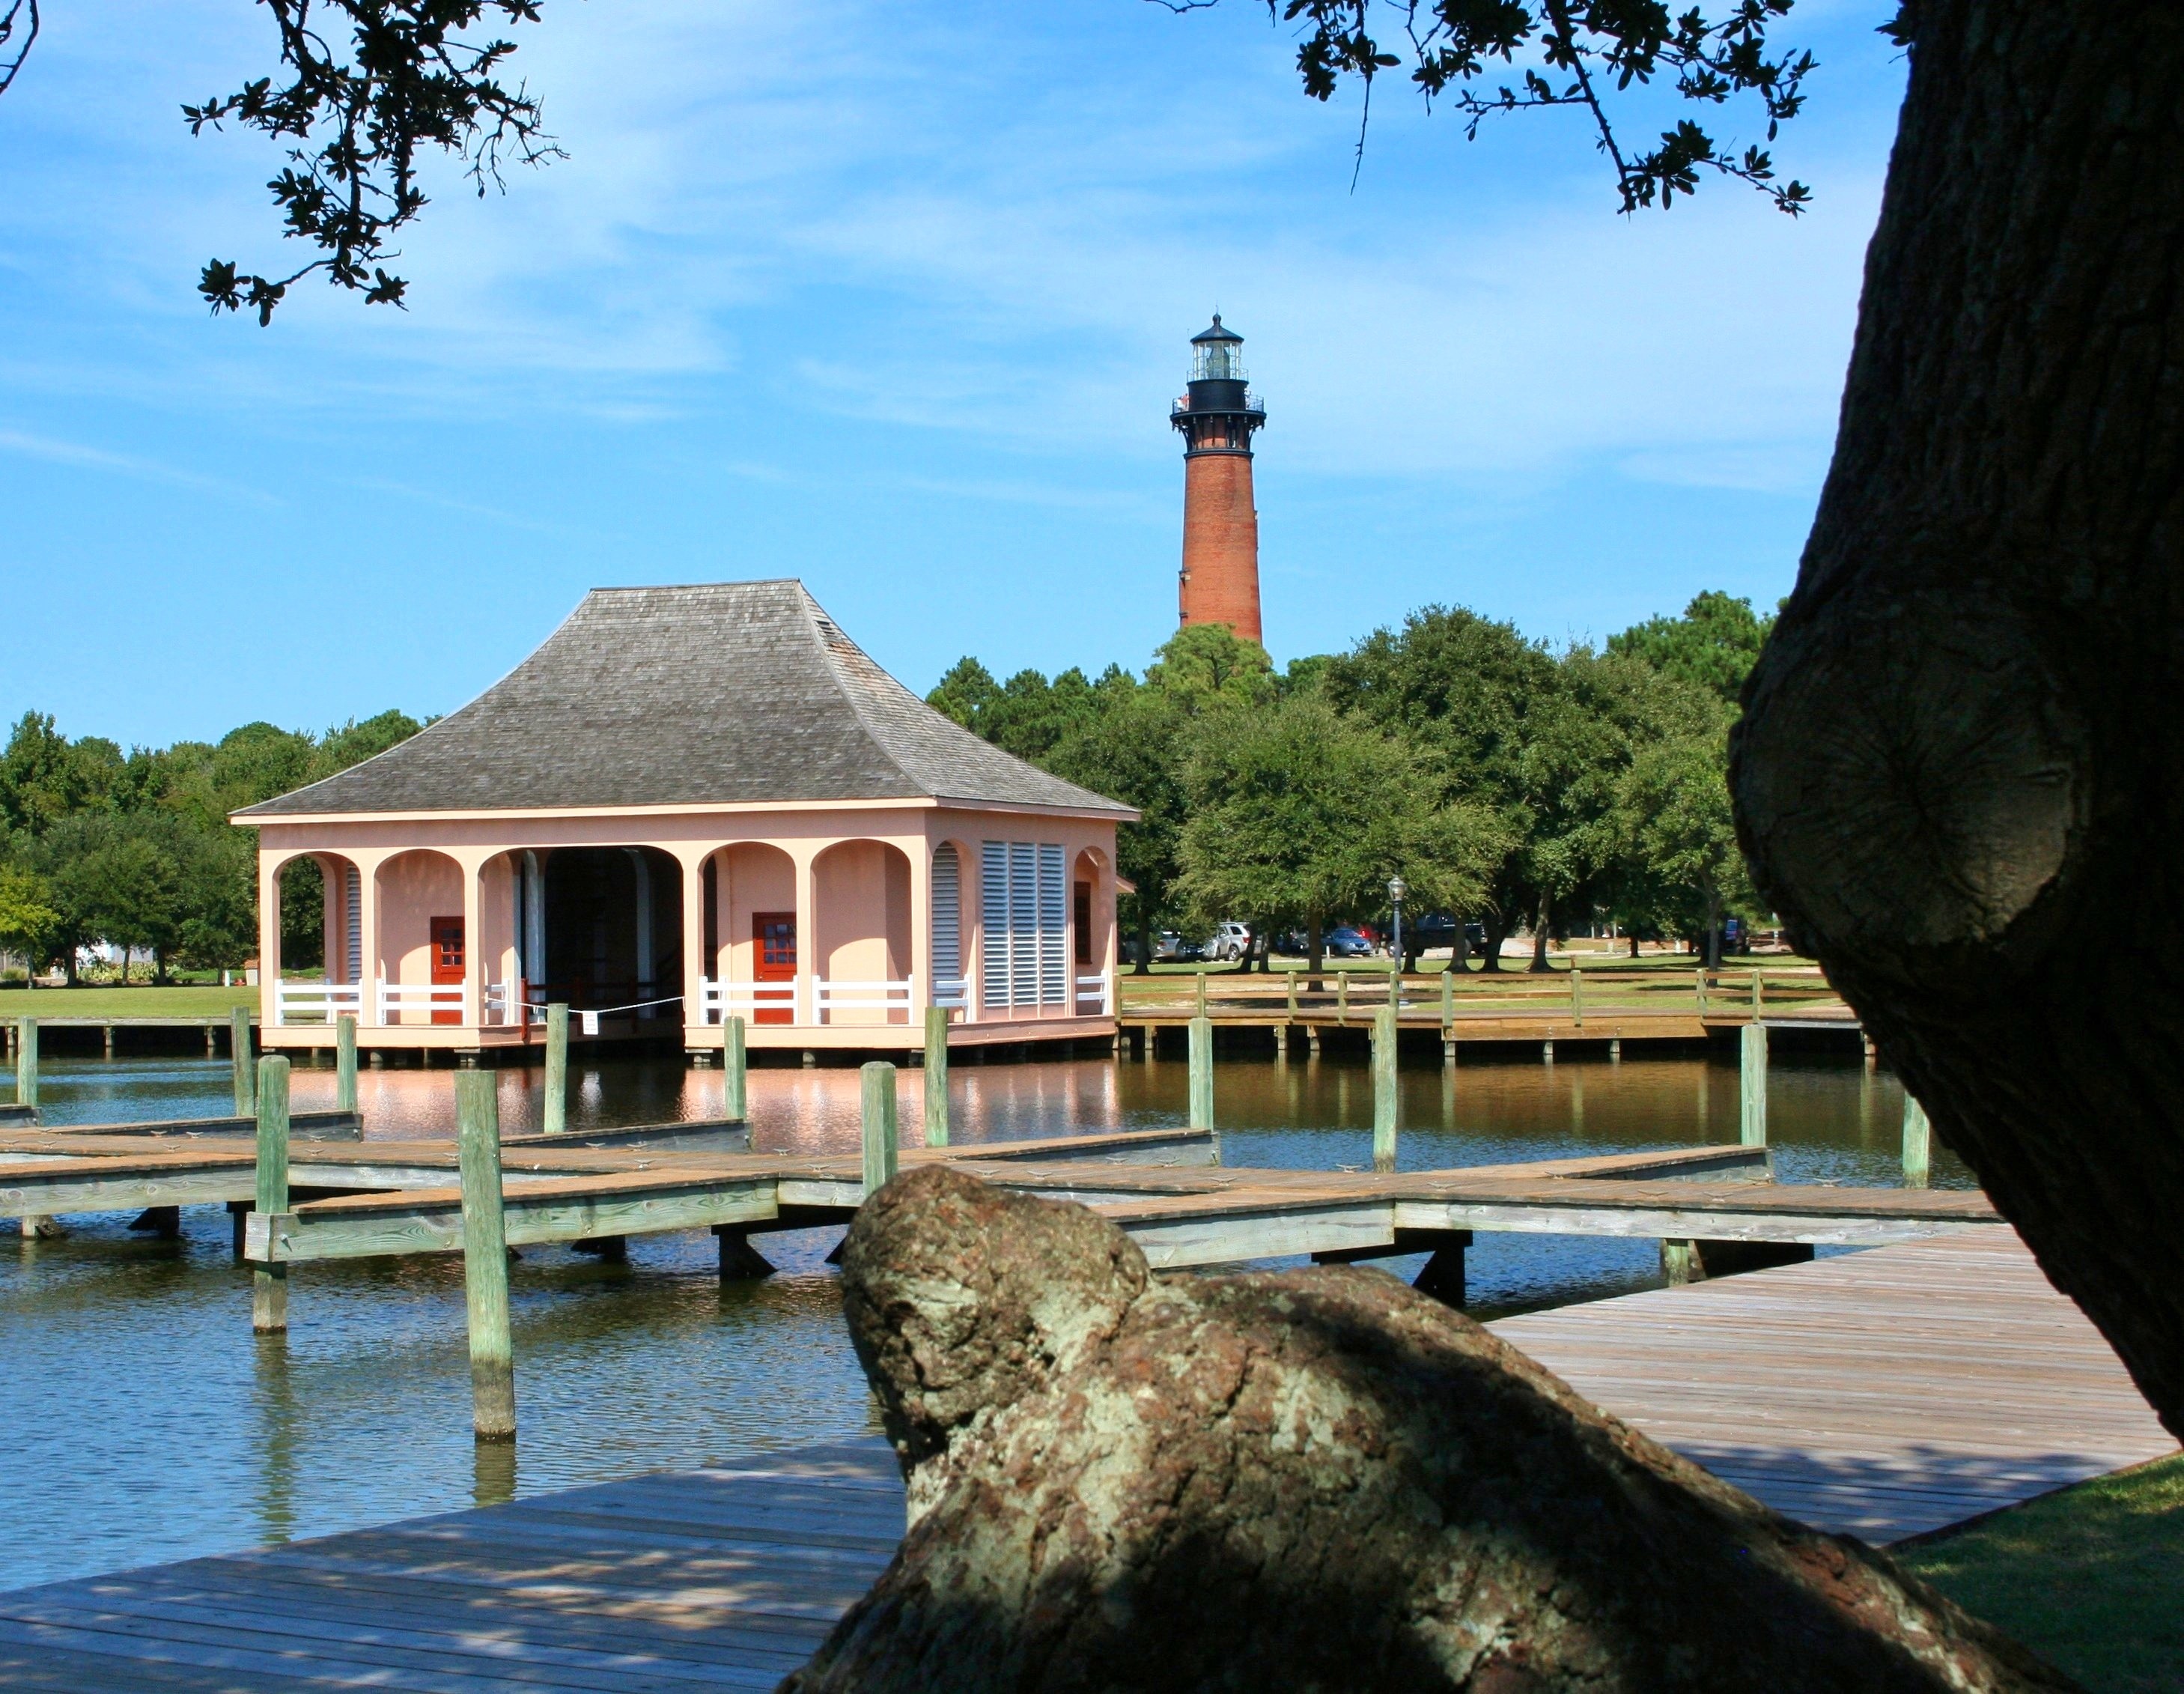
sea, dock, lighthouse, villa, home, pier, vacation, swimming pool, boathouse, tourism, resort, estate, currituck, small craft harbor